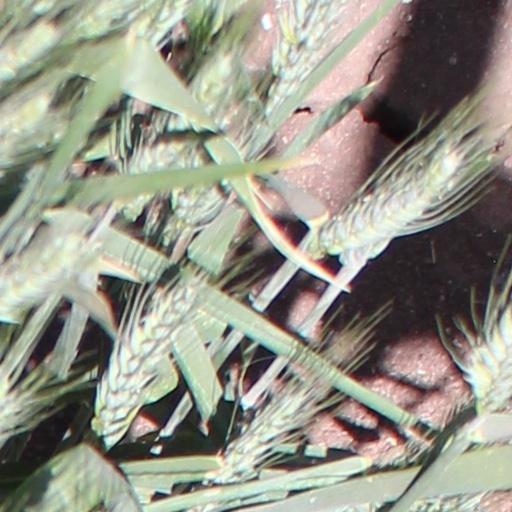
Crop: wheat